Joey Richter

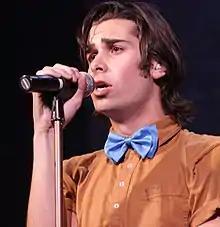
Richter in 2012

Joseph Michael Richter is an American actor and singer. He is best known for his work with StarKid Productions, including "A Very Potter Musical," as well as his work with Tin Can Brothers, including "Spies Are Forever" and "Wayward Guide for the Untrained Eye."